Ashley Buchanan

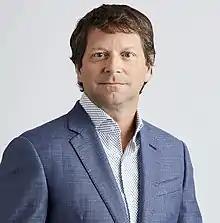

J. Ashley Buchanan (born 1974) is an American business executive who was the former chief executive officer of Kohl's. He was CEO from January to May 2025, a remarkably short time; Kohl's fired him just over 100 days into his tenure due to unethical conduct. Prior to that, he was CEO of The Michaels Companies and chief merchandising officer and chief operating officer of Walmart's e-commerce business.